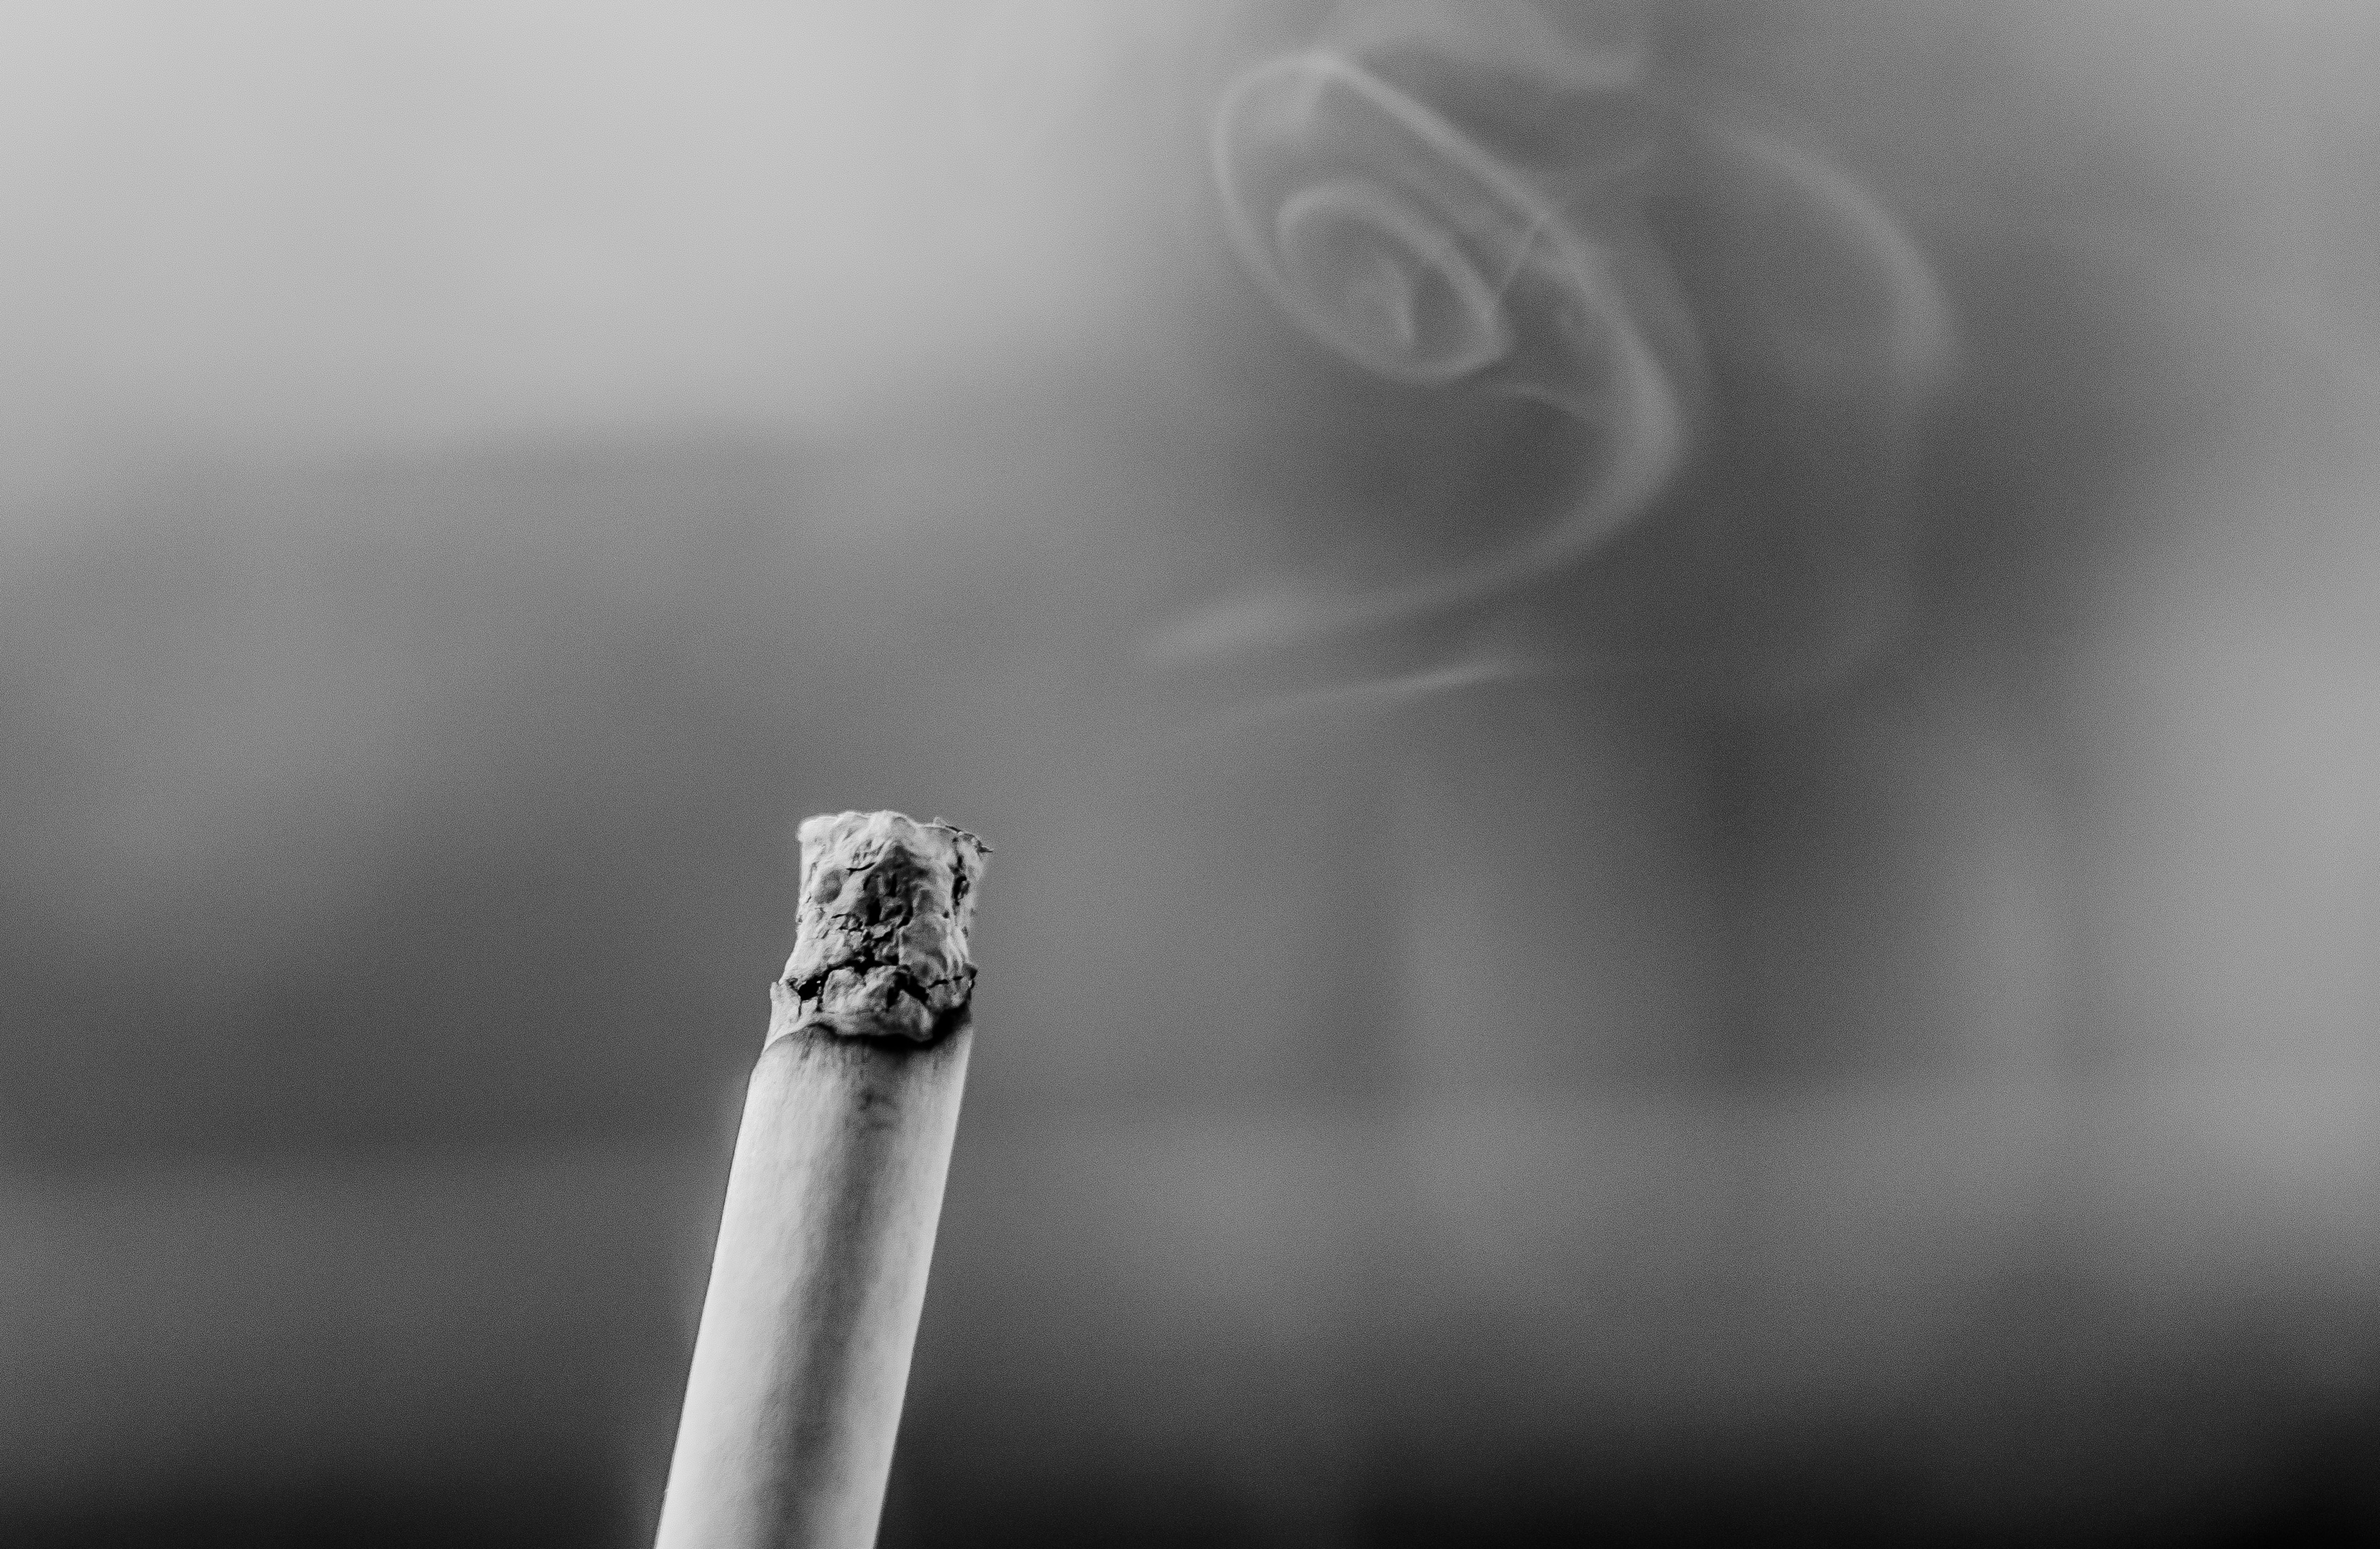
hand, light, black and white, white, photography, smoke, darkness, black, monochrome, cigarette, close up, fume, shape, macro photography, fag, monochrome photography, atmosphere of earth